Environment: lab
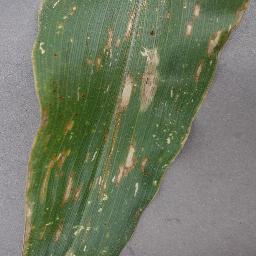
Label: gray_leaf_spot